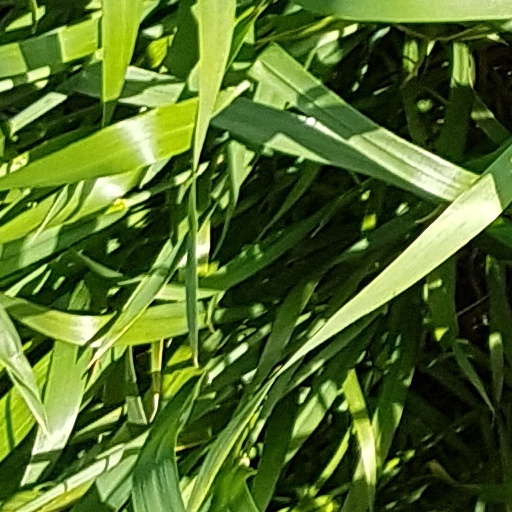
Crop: wheat